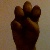
The image shows a hand gesture representing the letter 'E' in Indian Sign Language.